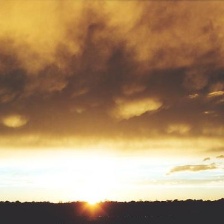
Cloud type: Altostratus